North West Frontier (film)

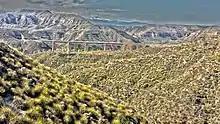
The Anchurón bridge in southern Spain was used for exteriors in the bomb-damaged bridge scenes. Studio sets and models were used for close ups. The real bridge was renovated in the 1970s.

Filming of the rail sequences started in the province of Granada, Spain on 10 May 1959 and took five weeks to complete. The area's dry arid steppe was used to portray British India. Parts of the railway, which is now abandoned, traversed the northern part of the Sierra Nevada between Guadix and Baza. The bomb-damaged rail bridge that the train must cross is the Anchurón bridge over the Solanas de la Carreta near the hamlet of Belerda in Granada (at ). The ending used Iznalloz railway station near Barrio Primero De Mayo (at ).